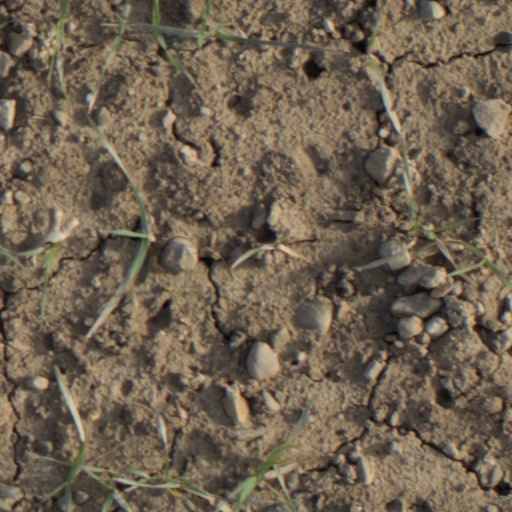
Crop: wheat